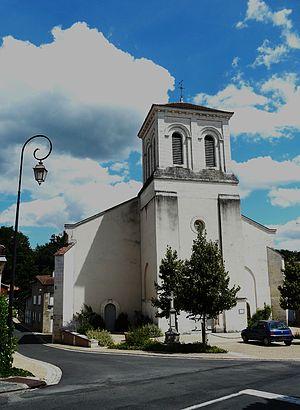
Église Saint Vincent à Saint-Vincent-de-Connezac
Saint-Vincent-de-Connezac est une commune française située dans le département de la Dordogne, en région Nouvelle-Aquitaine.